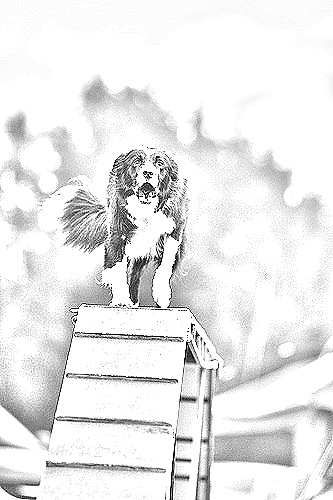
Portrait style: Sketch Portrait